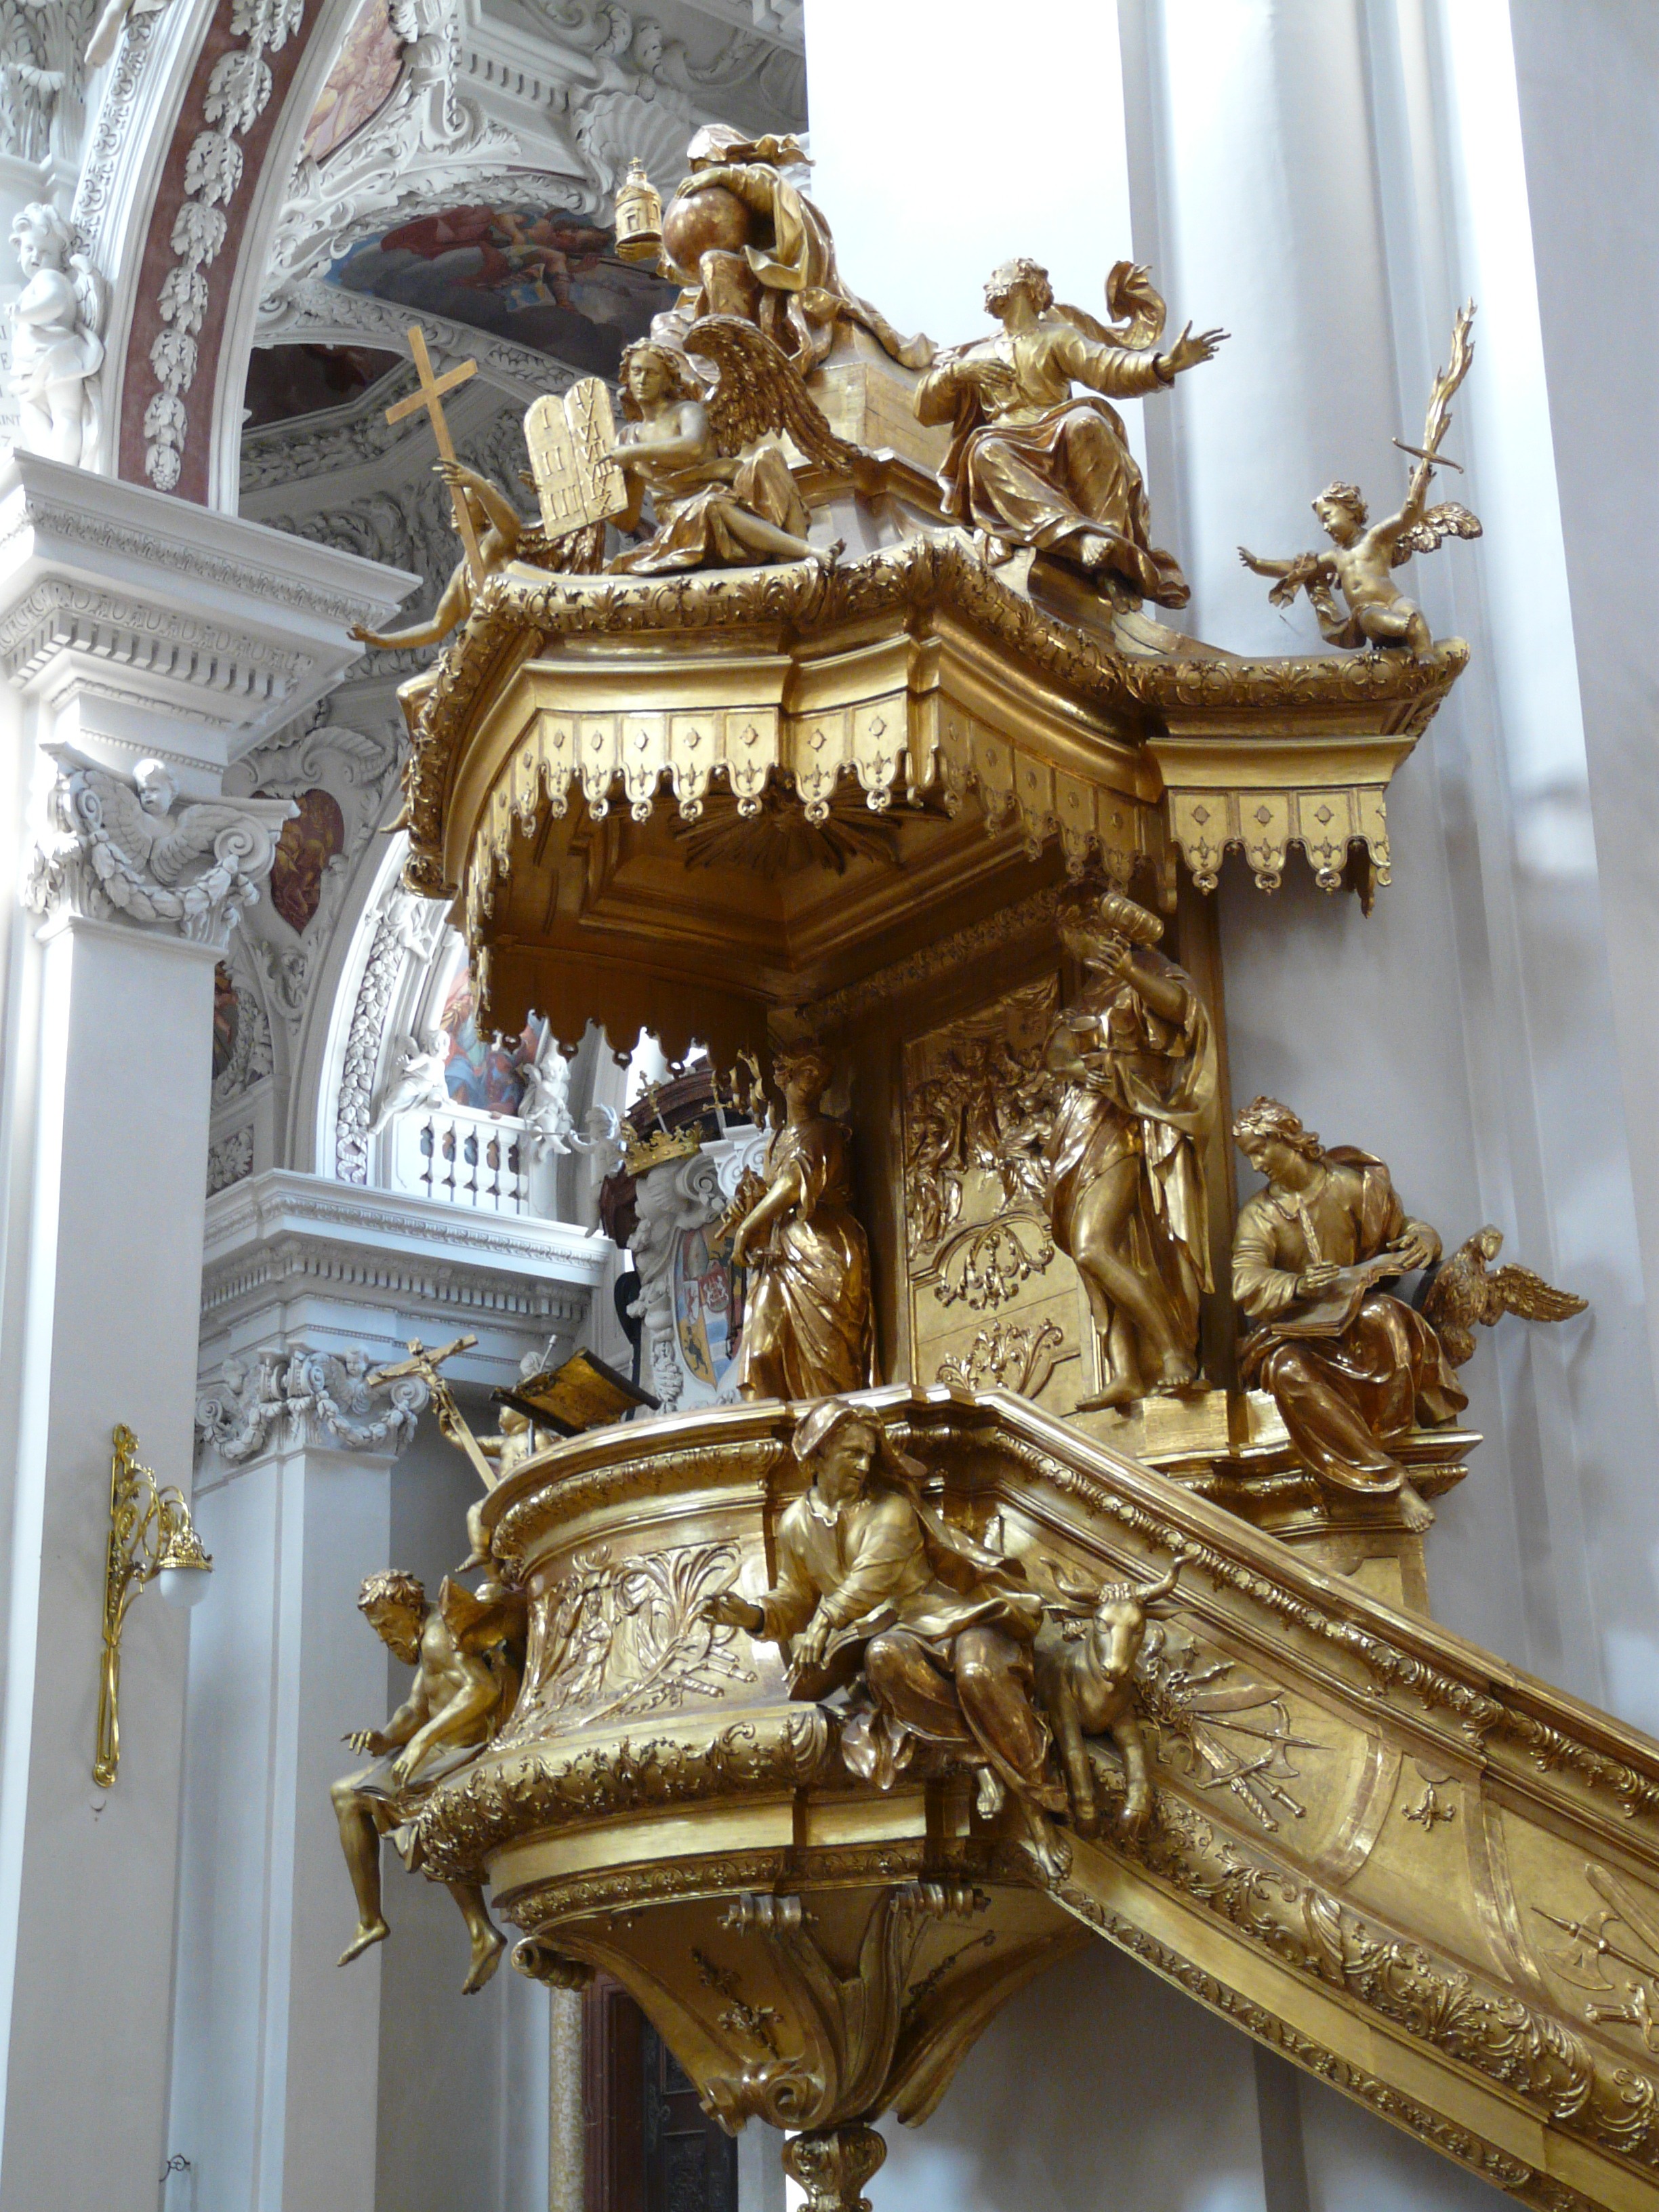
structure, statue, golden, church, furniture, place of worship, temple, altar, carving, dom, pulpit, gilded, baroque, st stephan, passau, episcopal see, bishop church, st stephan's cathedral, ancient history, passauer stephansdom